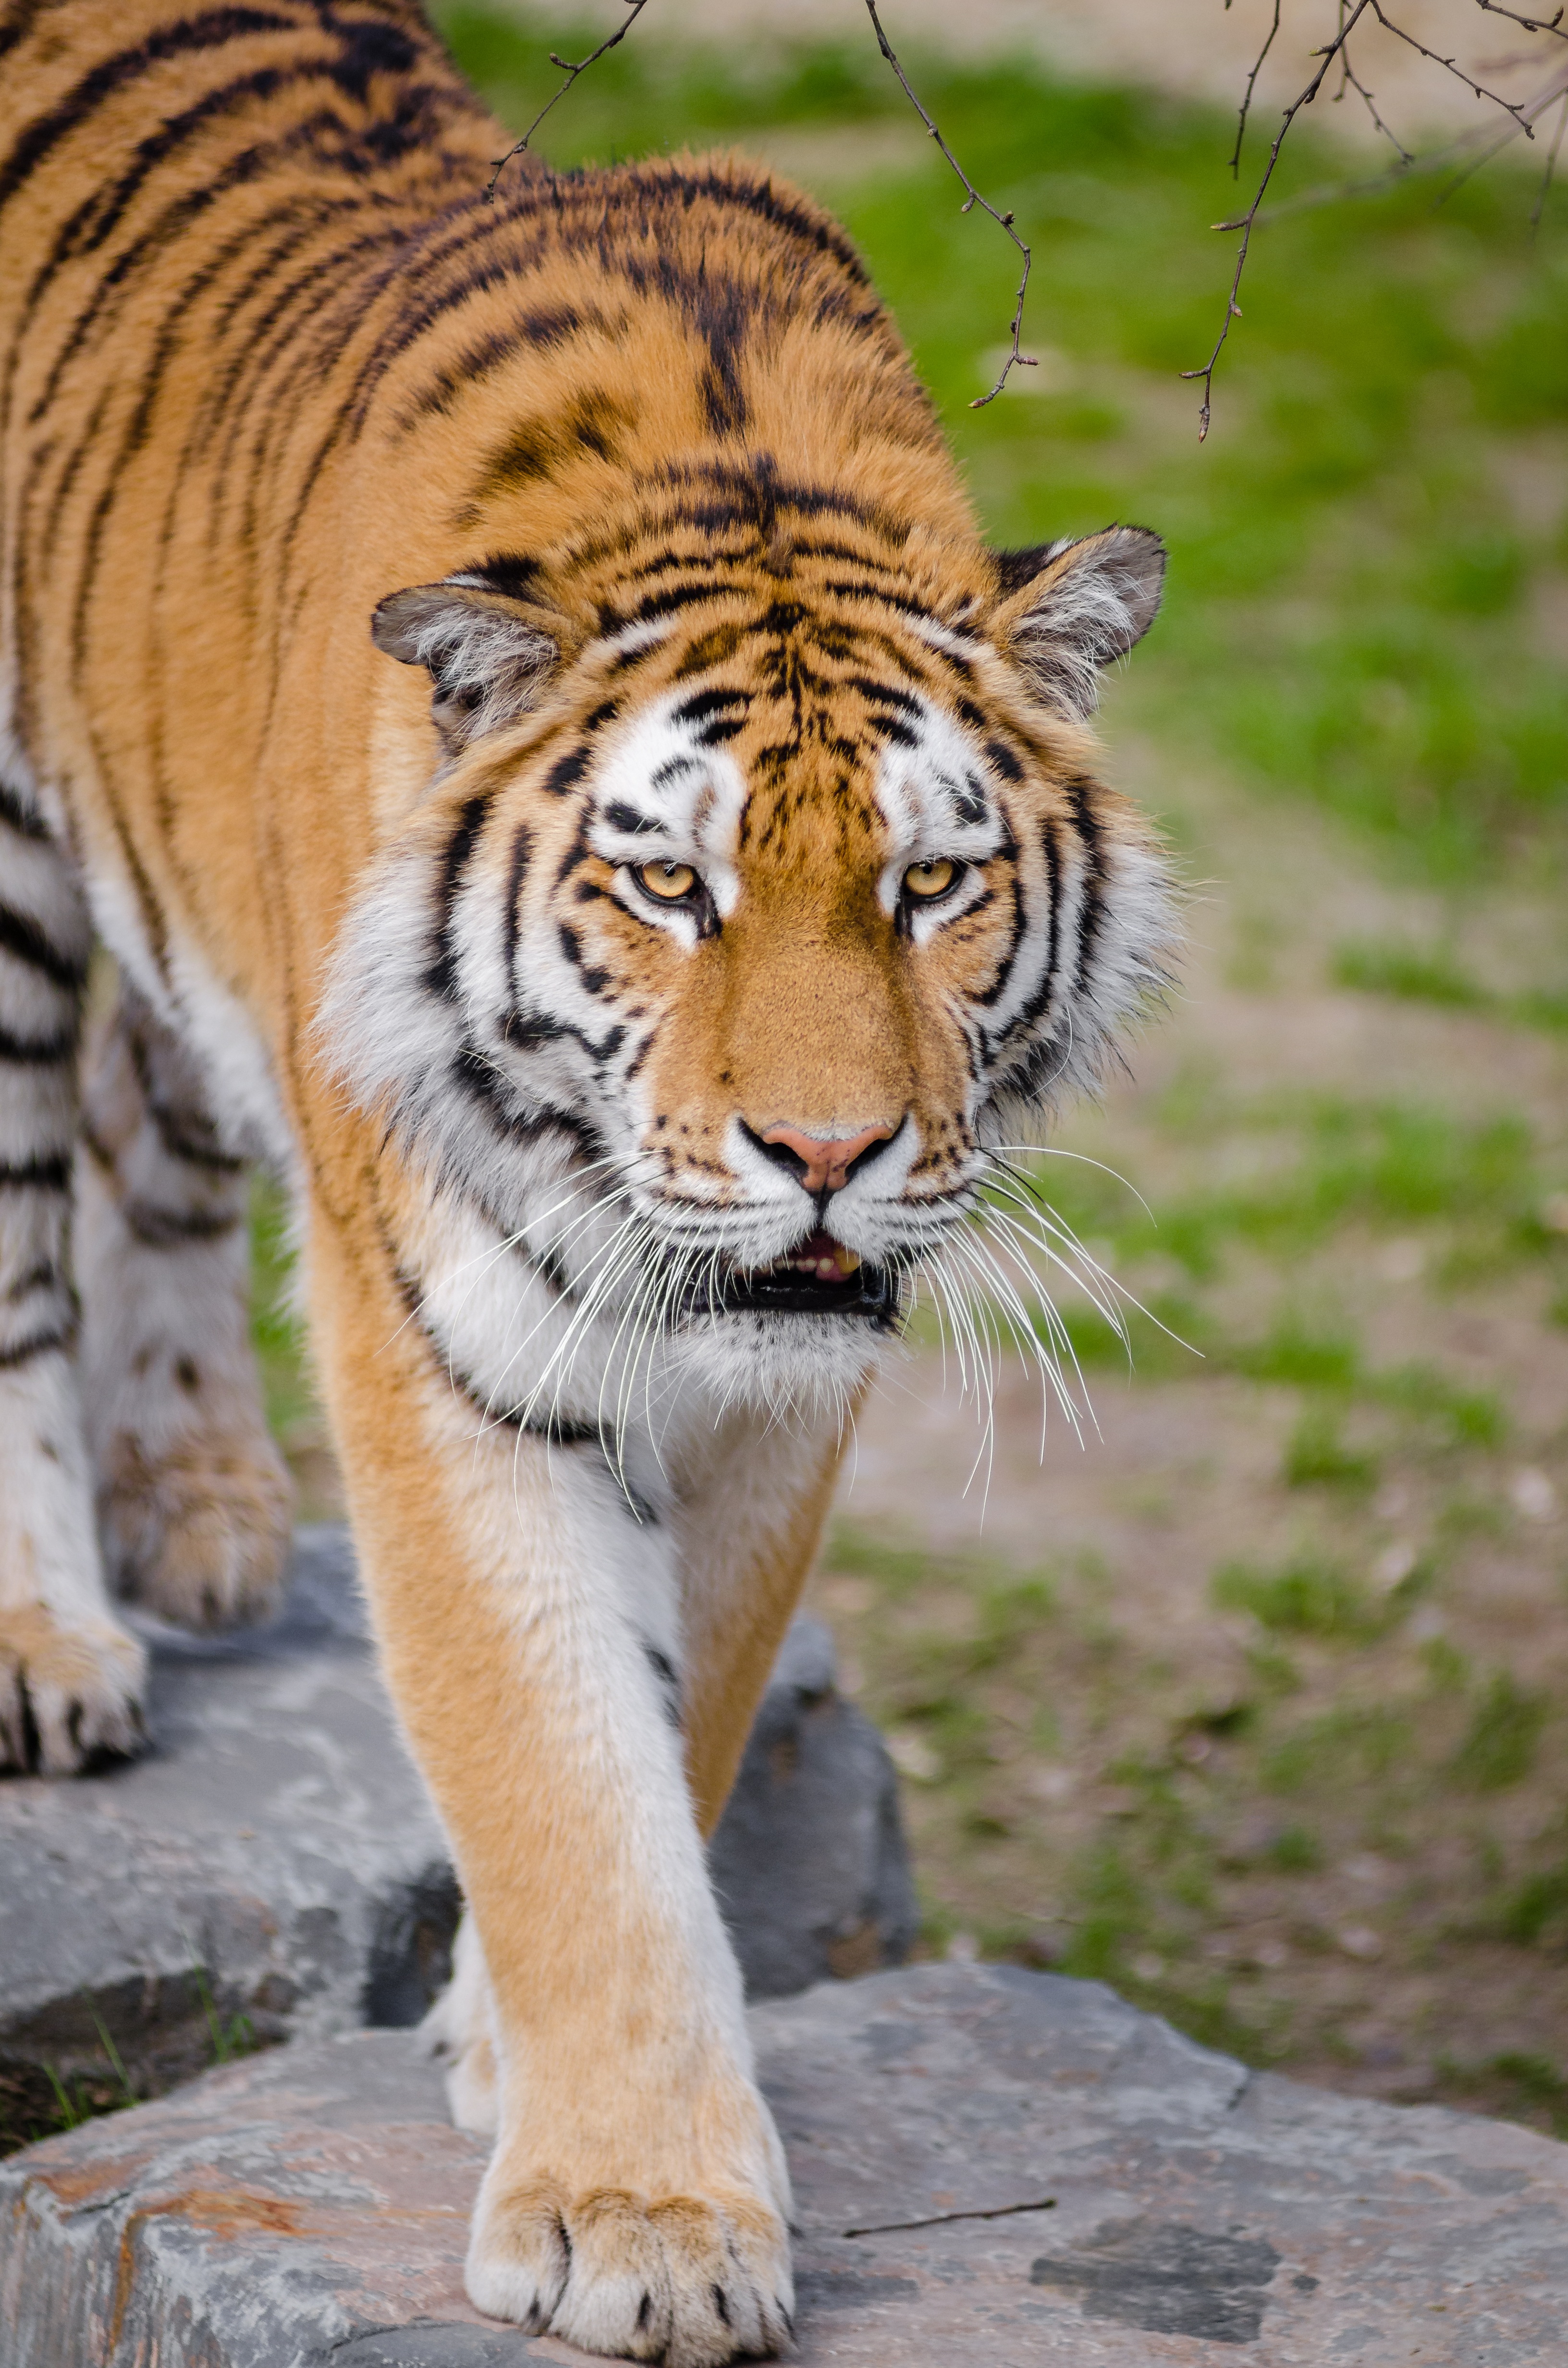
animal, wildlife, zoo, mammal, fauna, big cat, whiskers, tiger, vertebrate, safari, big cats, wild cat, cat like mammal